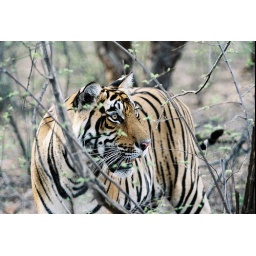
male tiger cub in brush.3